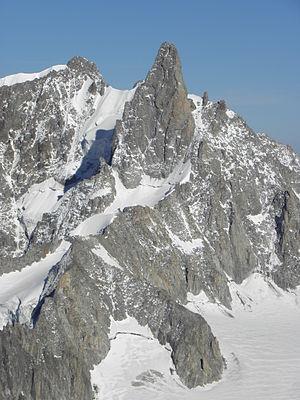
La dent du Géant ou aiguille du Géant est un sommet du massif du Mont-Blanc, culminant à 4 013 m, sur l'arête frontière entre la France et l'Italie, à cheval sur la Haute-Savoie et le Val d'Aoste, entre le mont Blanc et les Grandes Jorasses.